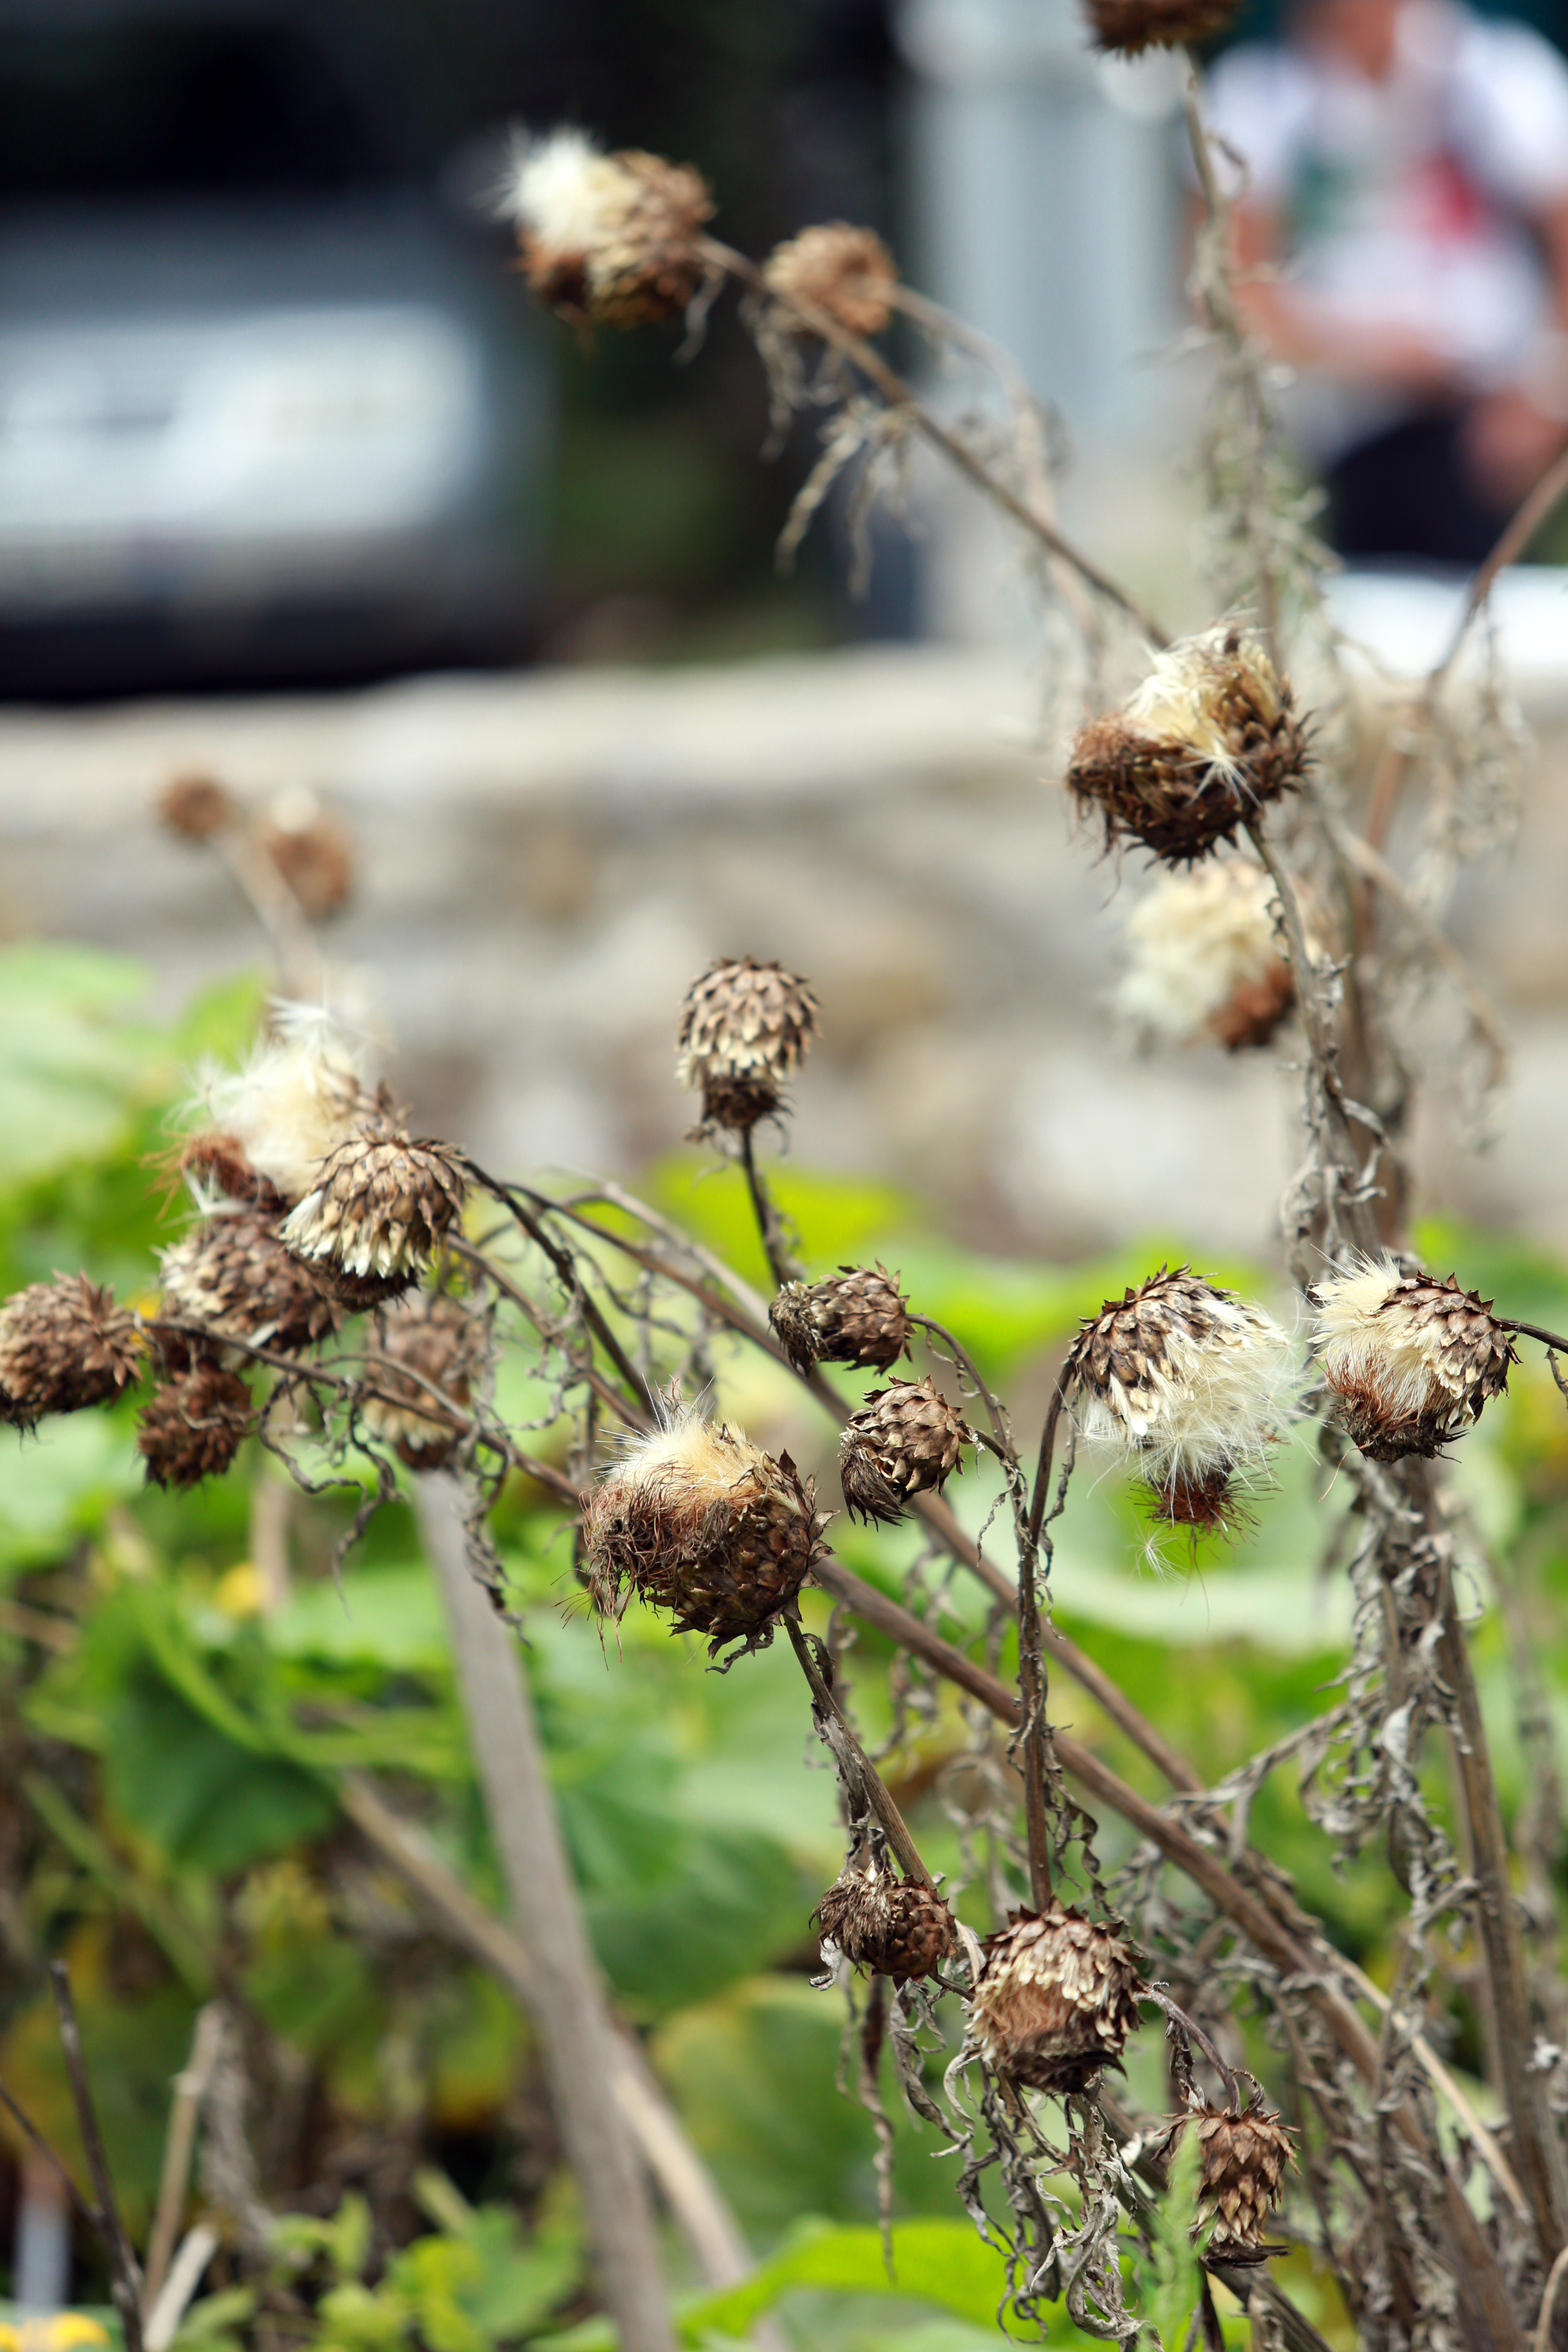
tree, nature, branch, blossom, plant, leaf, flower, france, wildlife, europe, spring, produce, autumn, canon, botany, flora, season, fauna, wildflower, chardons, midi, southfrance, sdfrankreich, zuidfrankrijk, mditerrane, languedocroussillon, hrault, plantes, herbes, exterieur, cultures, graines, saison, saintguilhemledsert, potager, semences, mauvaisesherbes, fleursfanes, macro photography, flowering plant, land plant